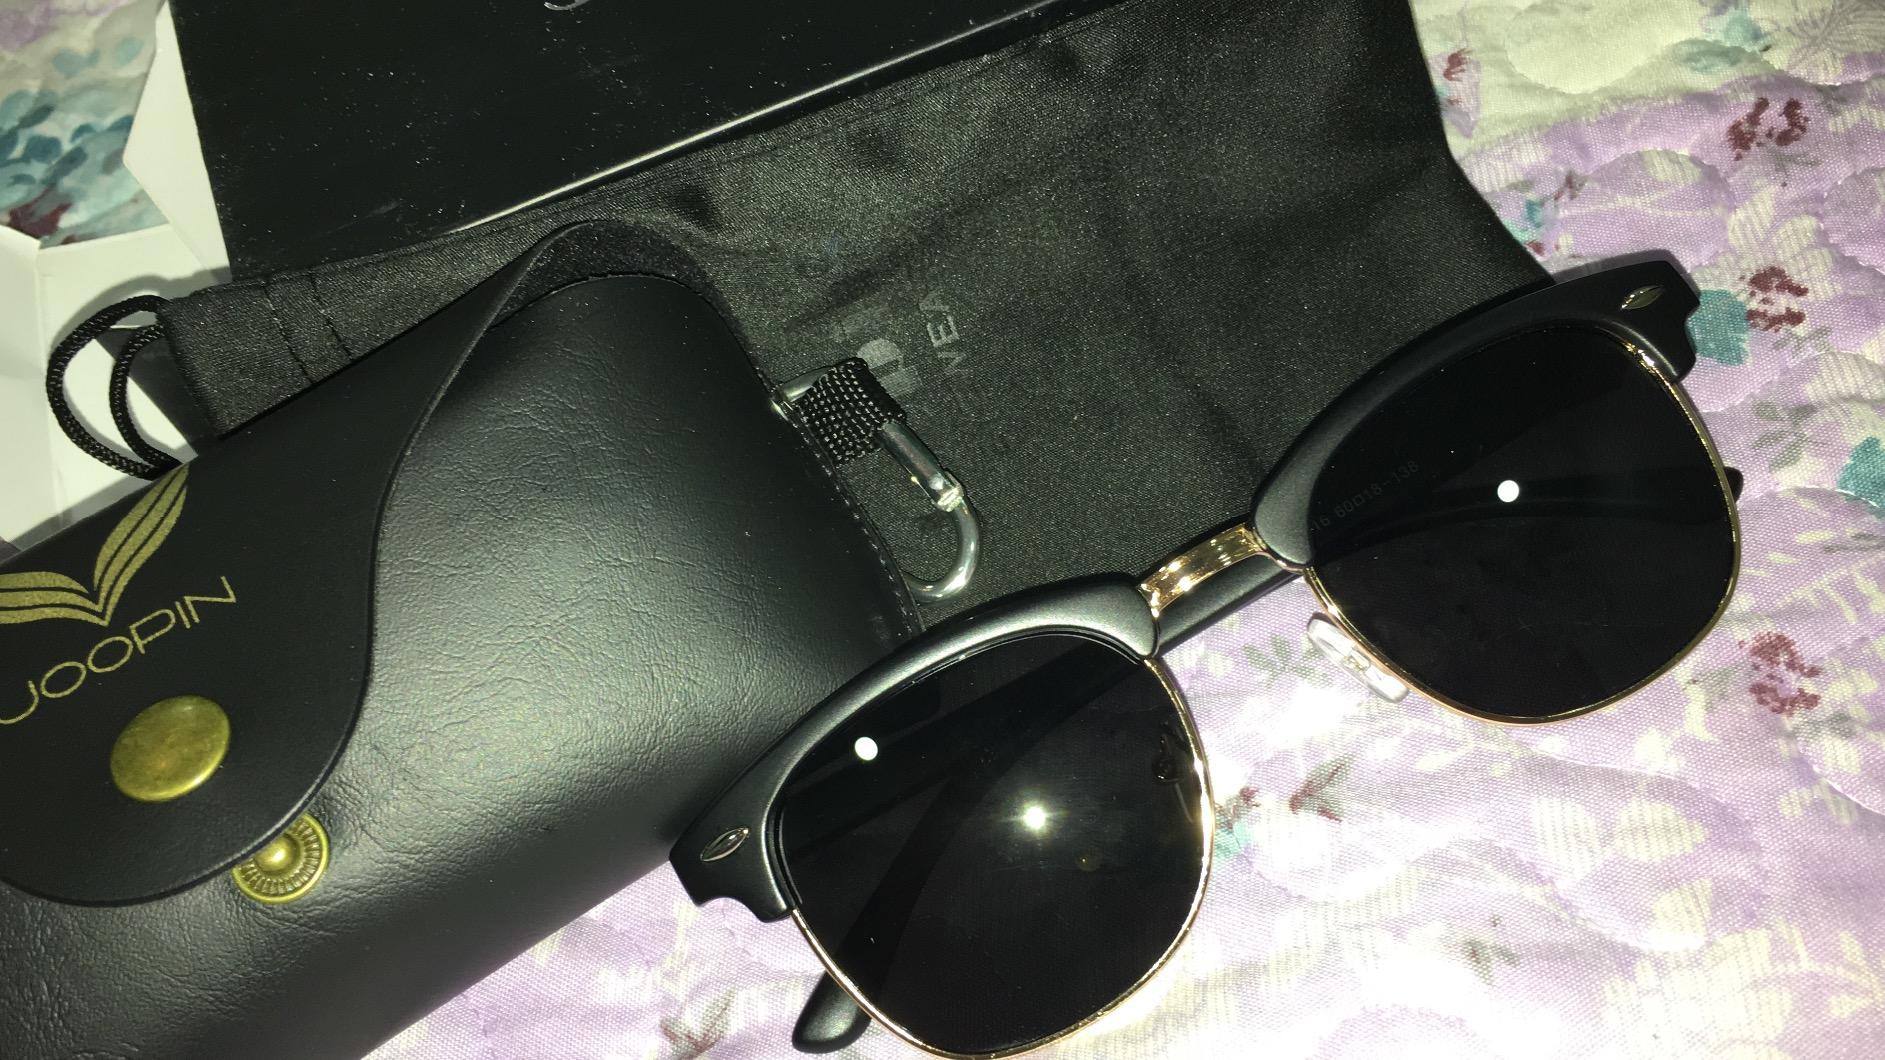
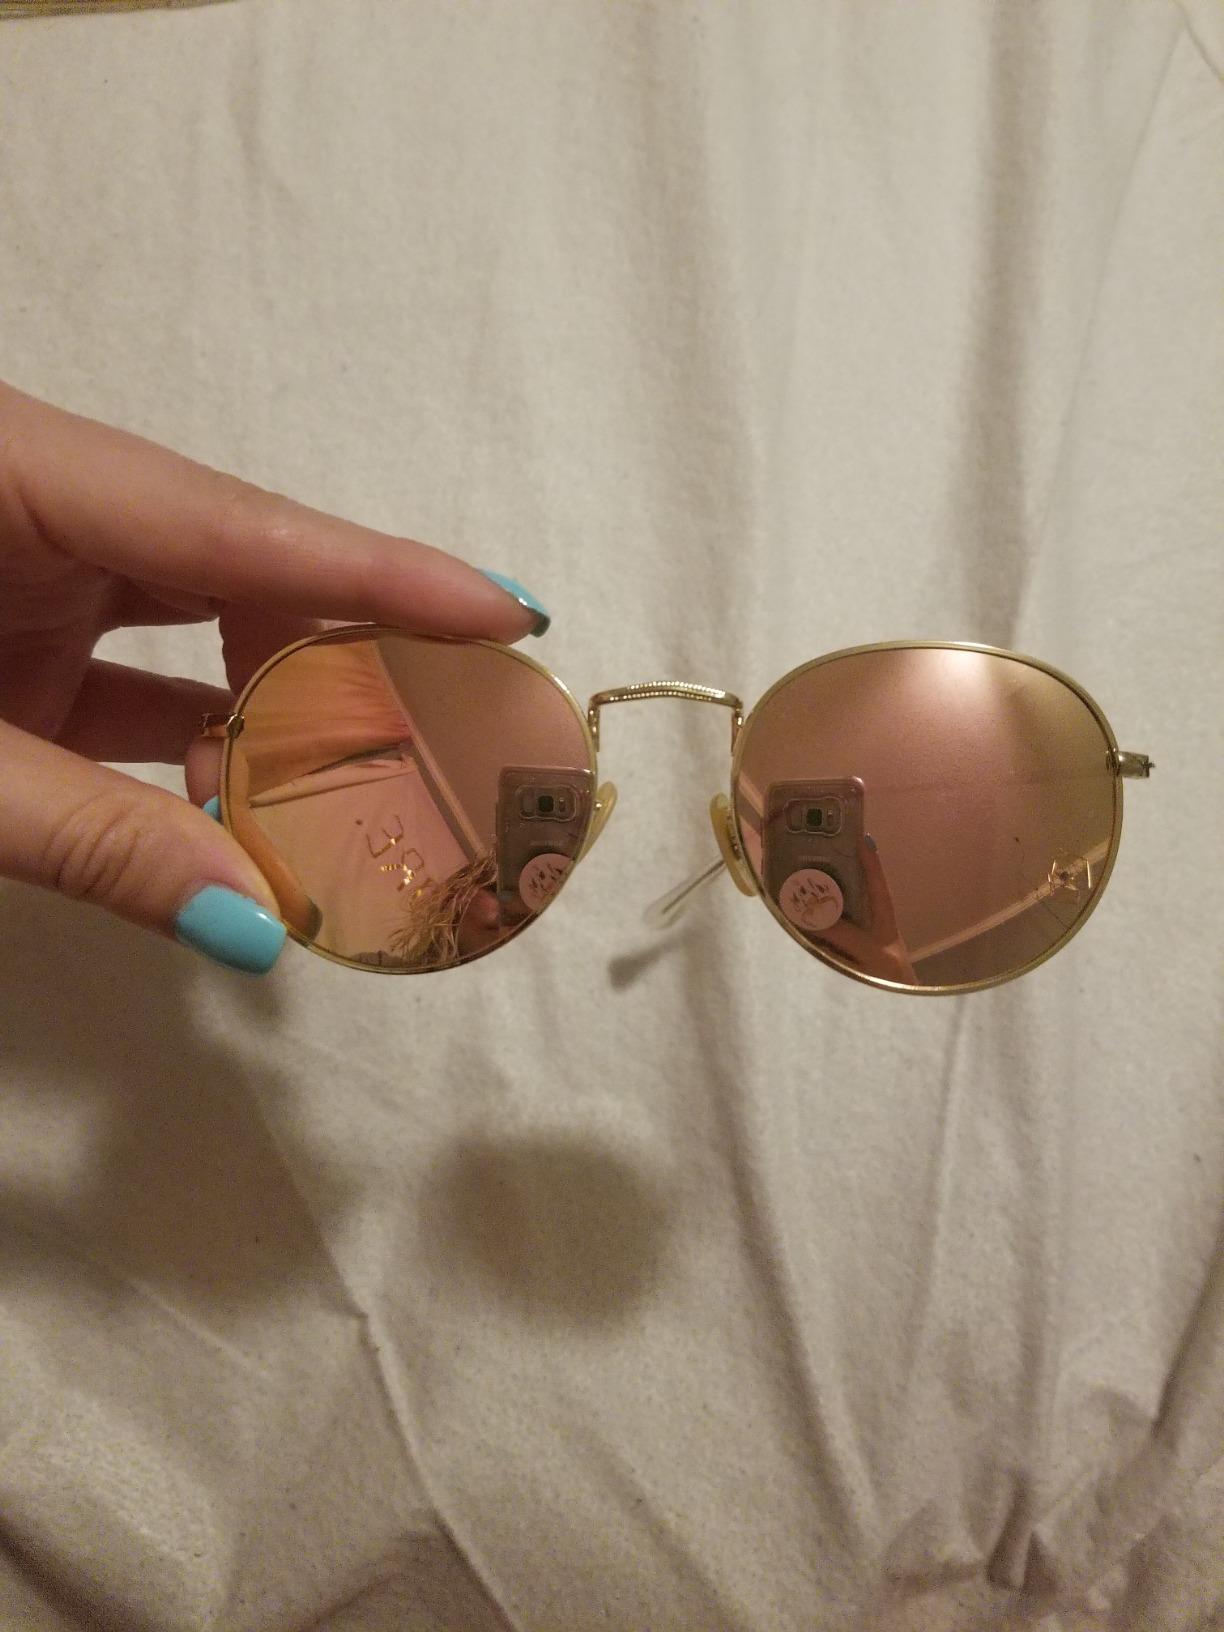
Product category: accessories_sunglasses
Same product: no